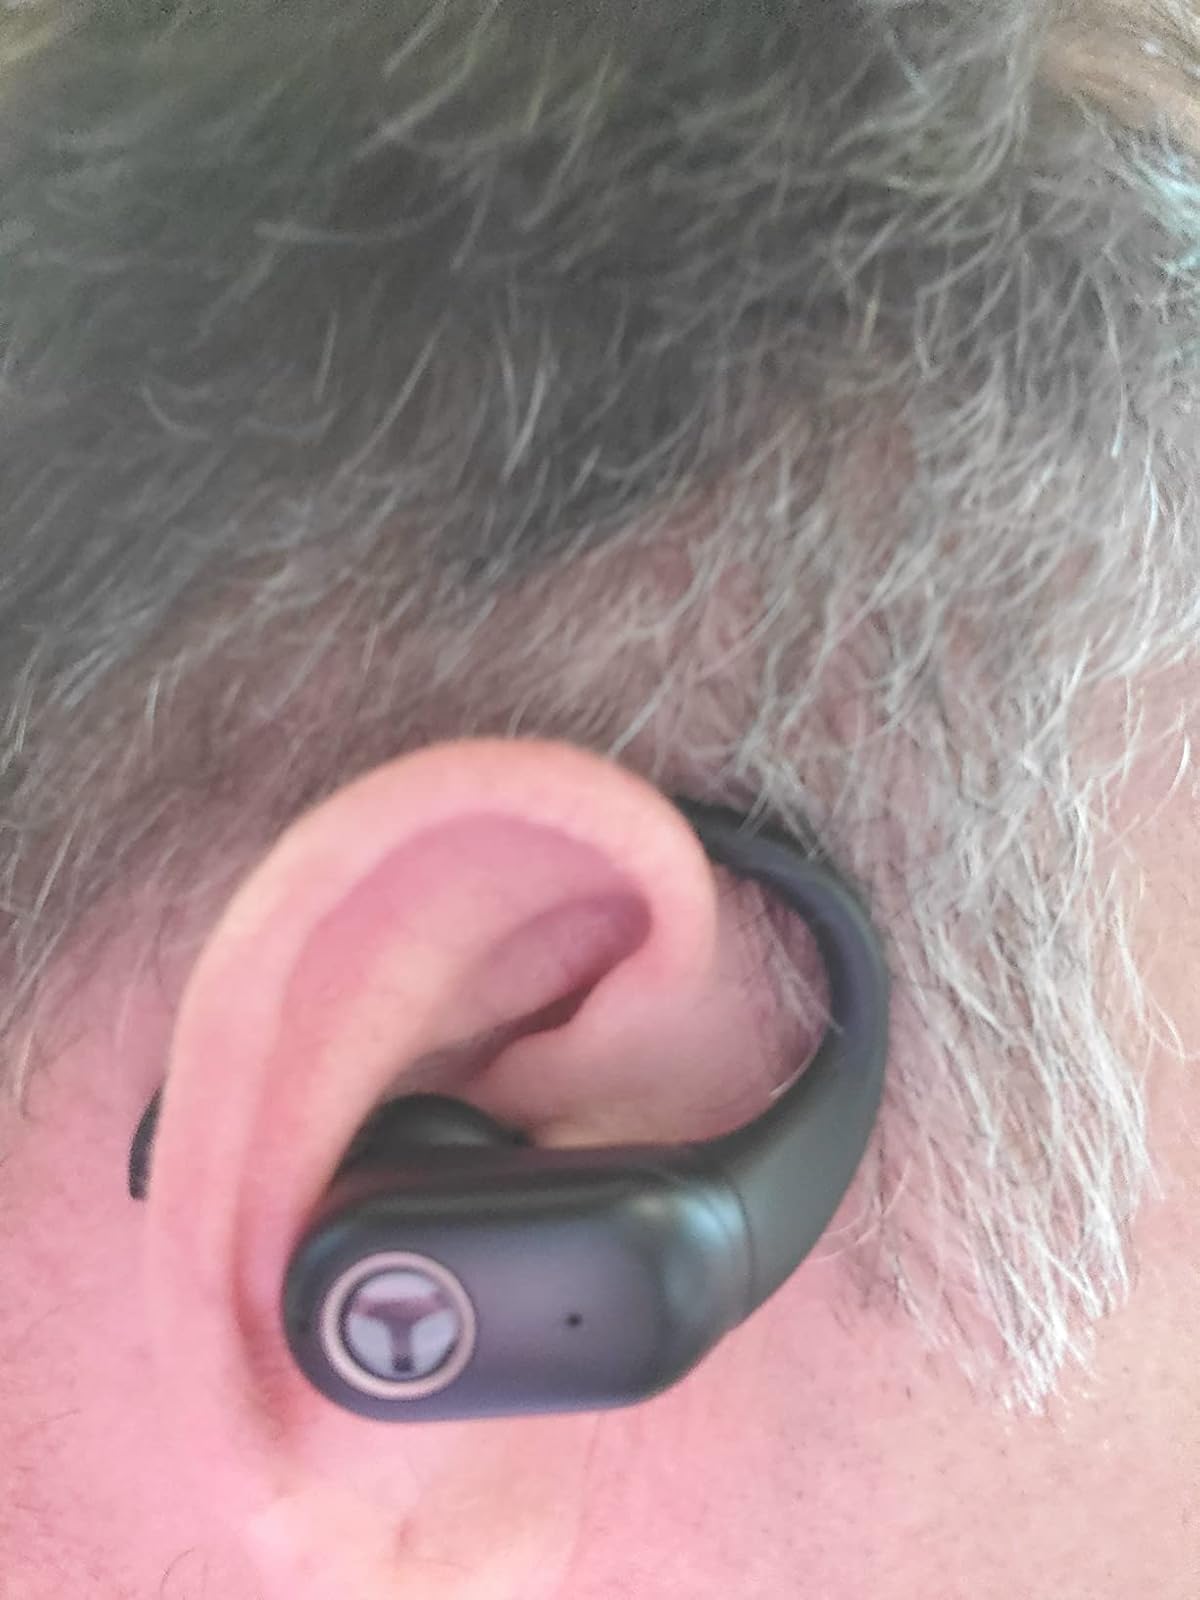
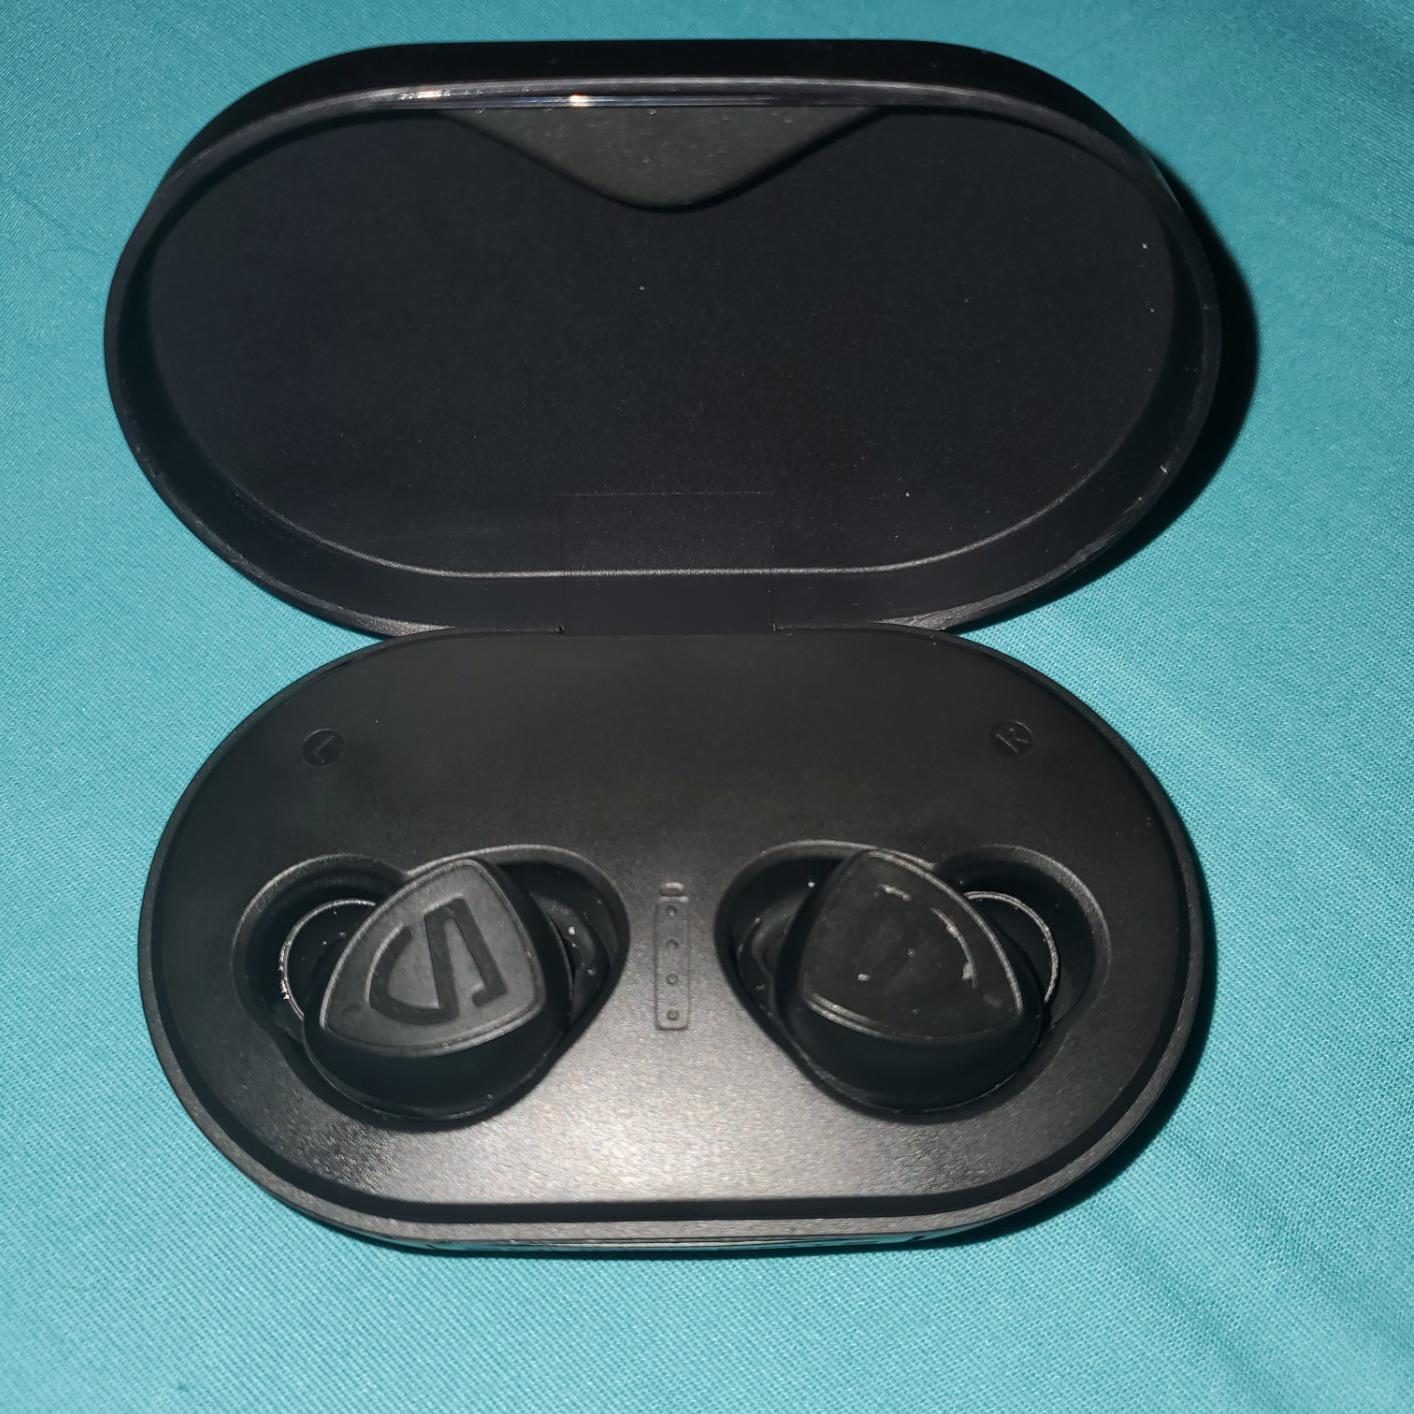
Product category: earbuds
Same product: no